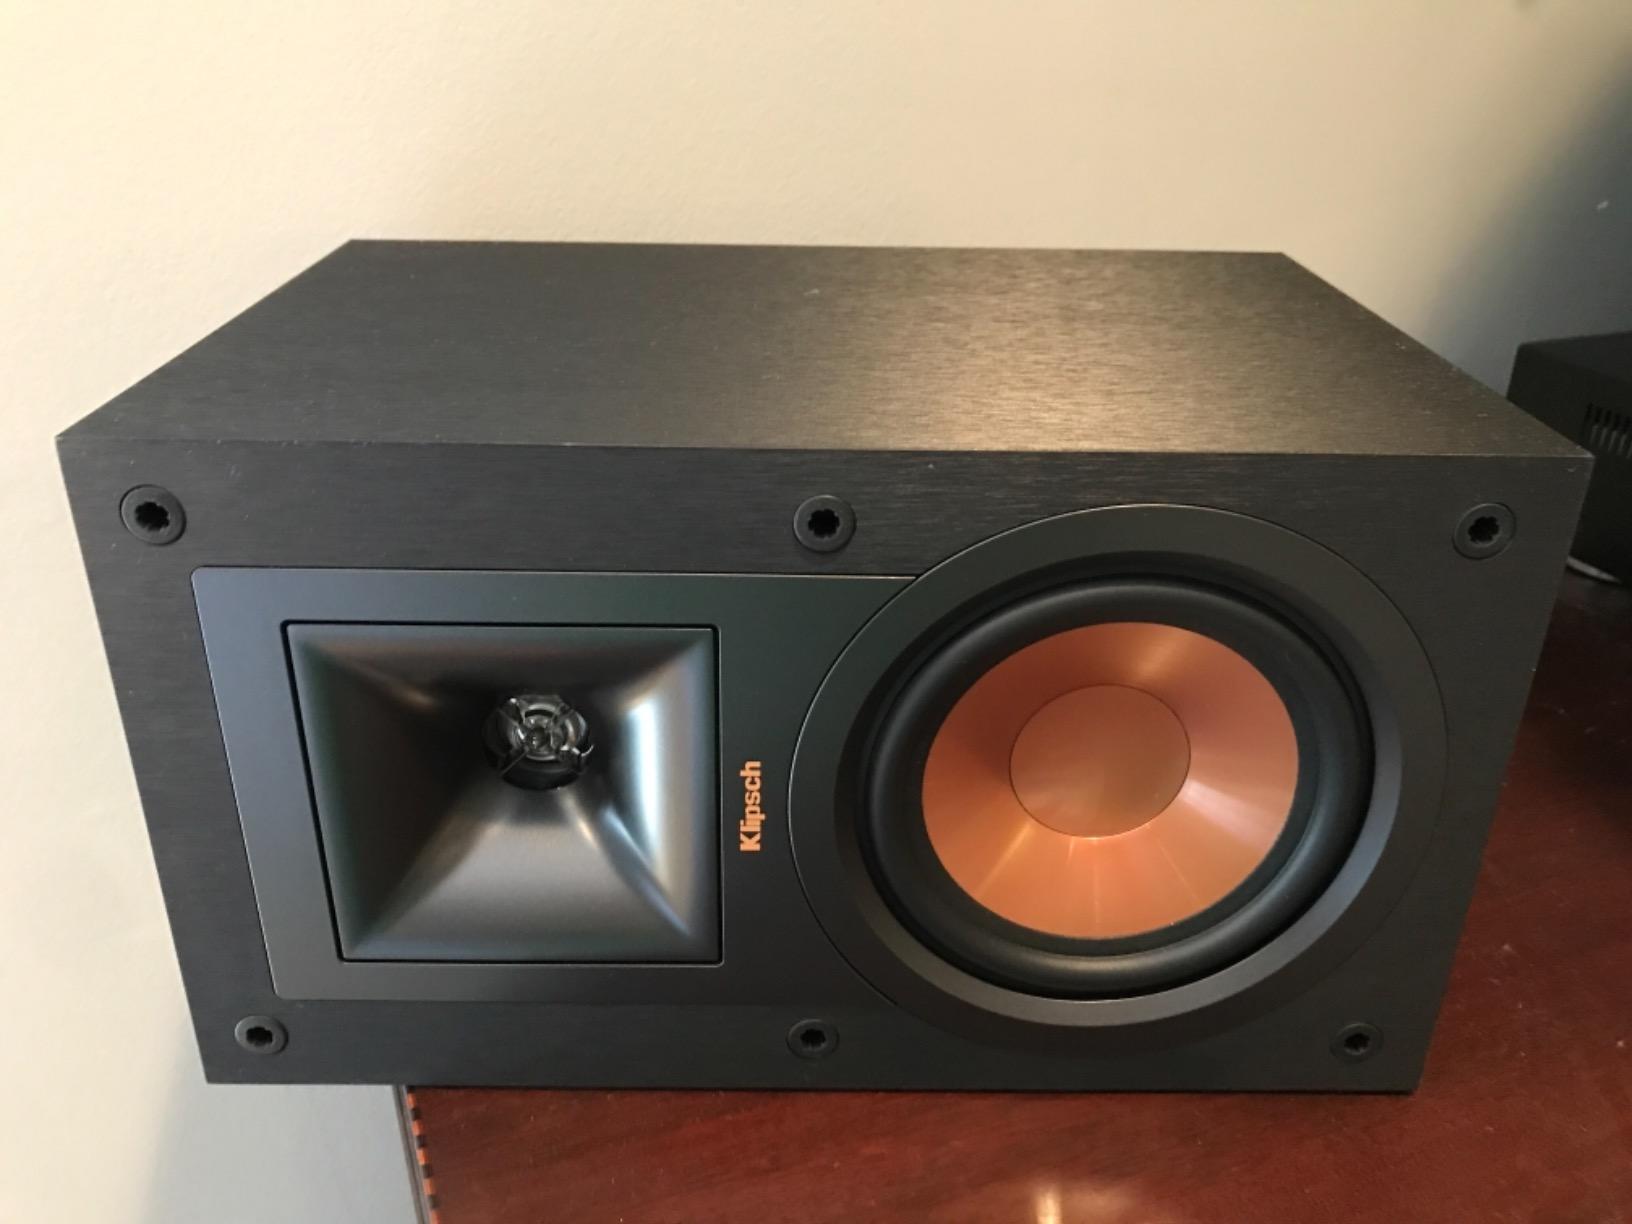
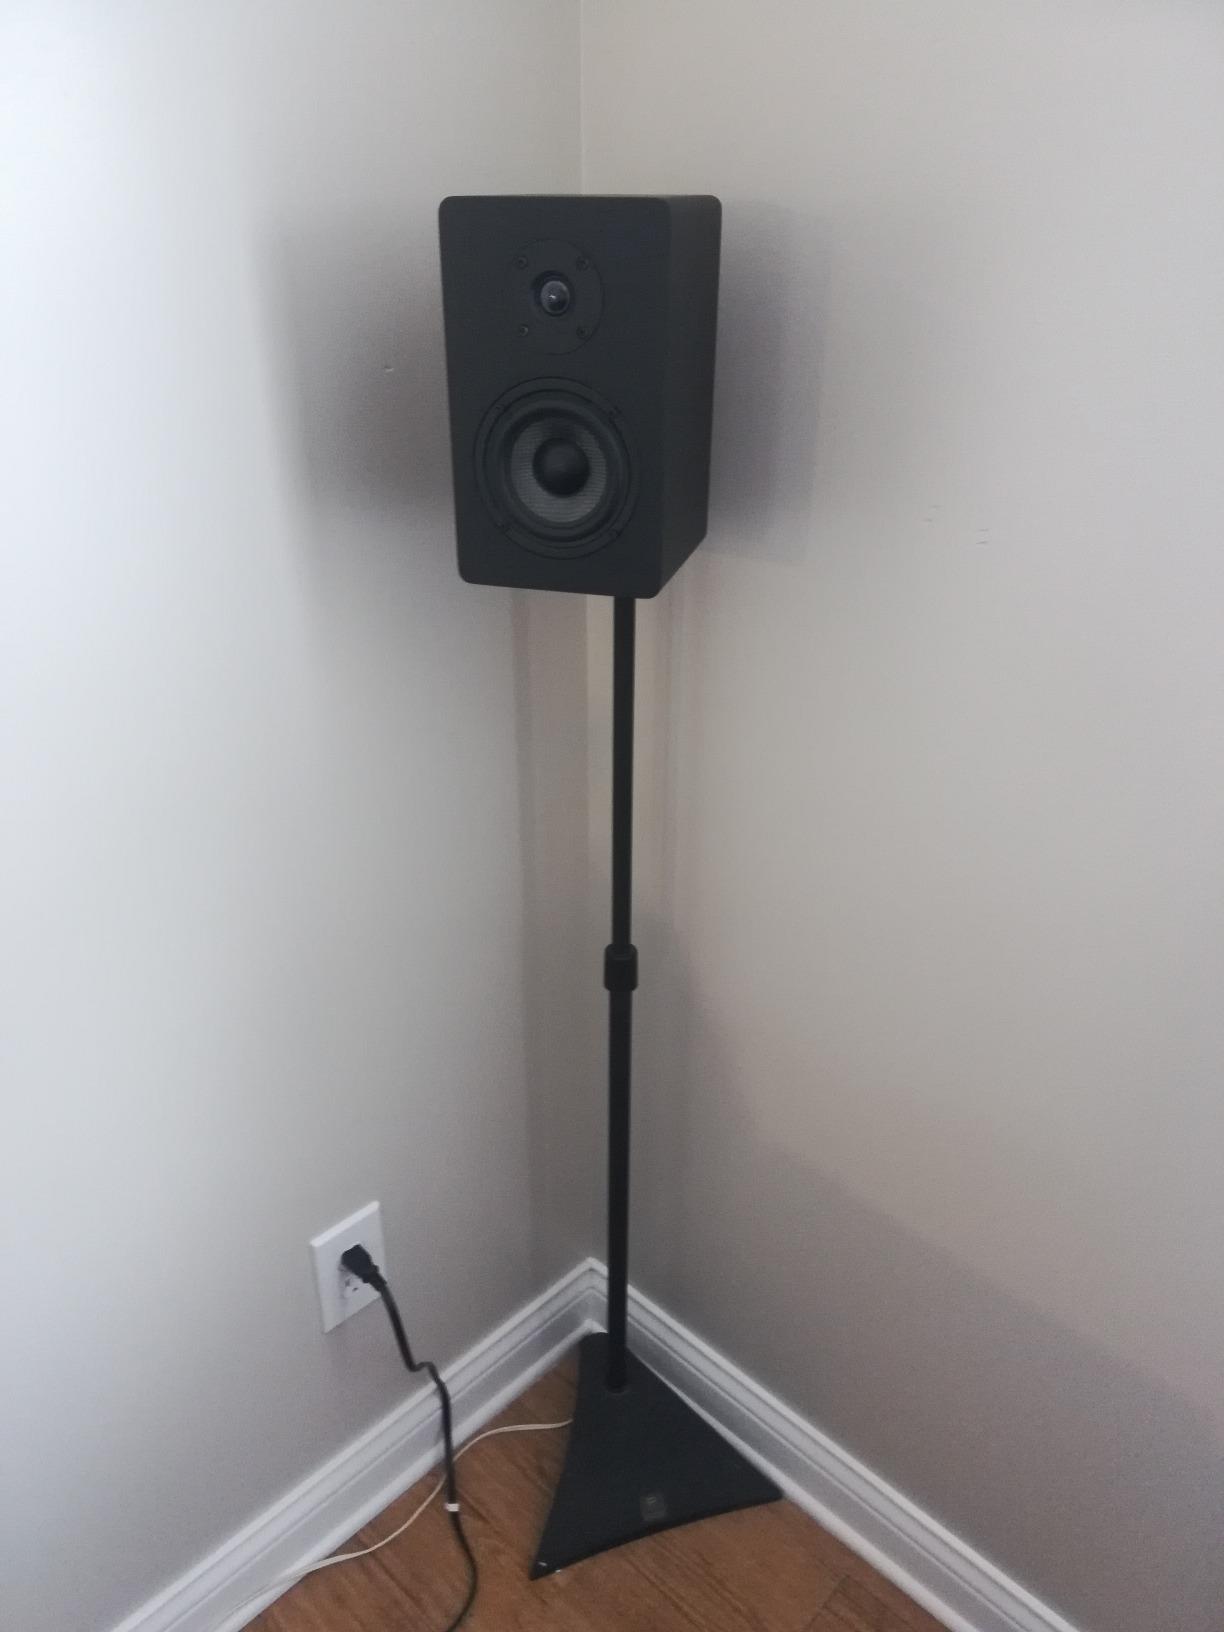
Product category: speaker
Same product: no